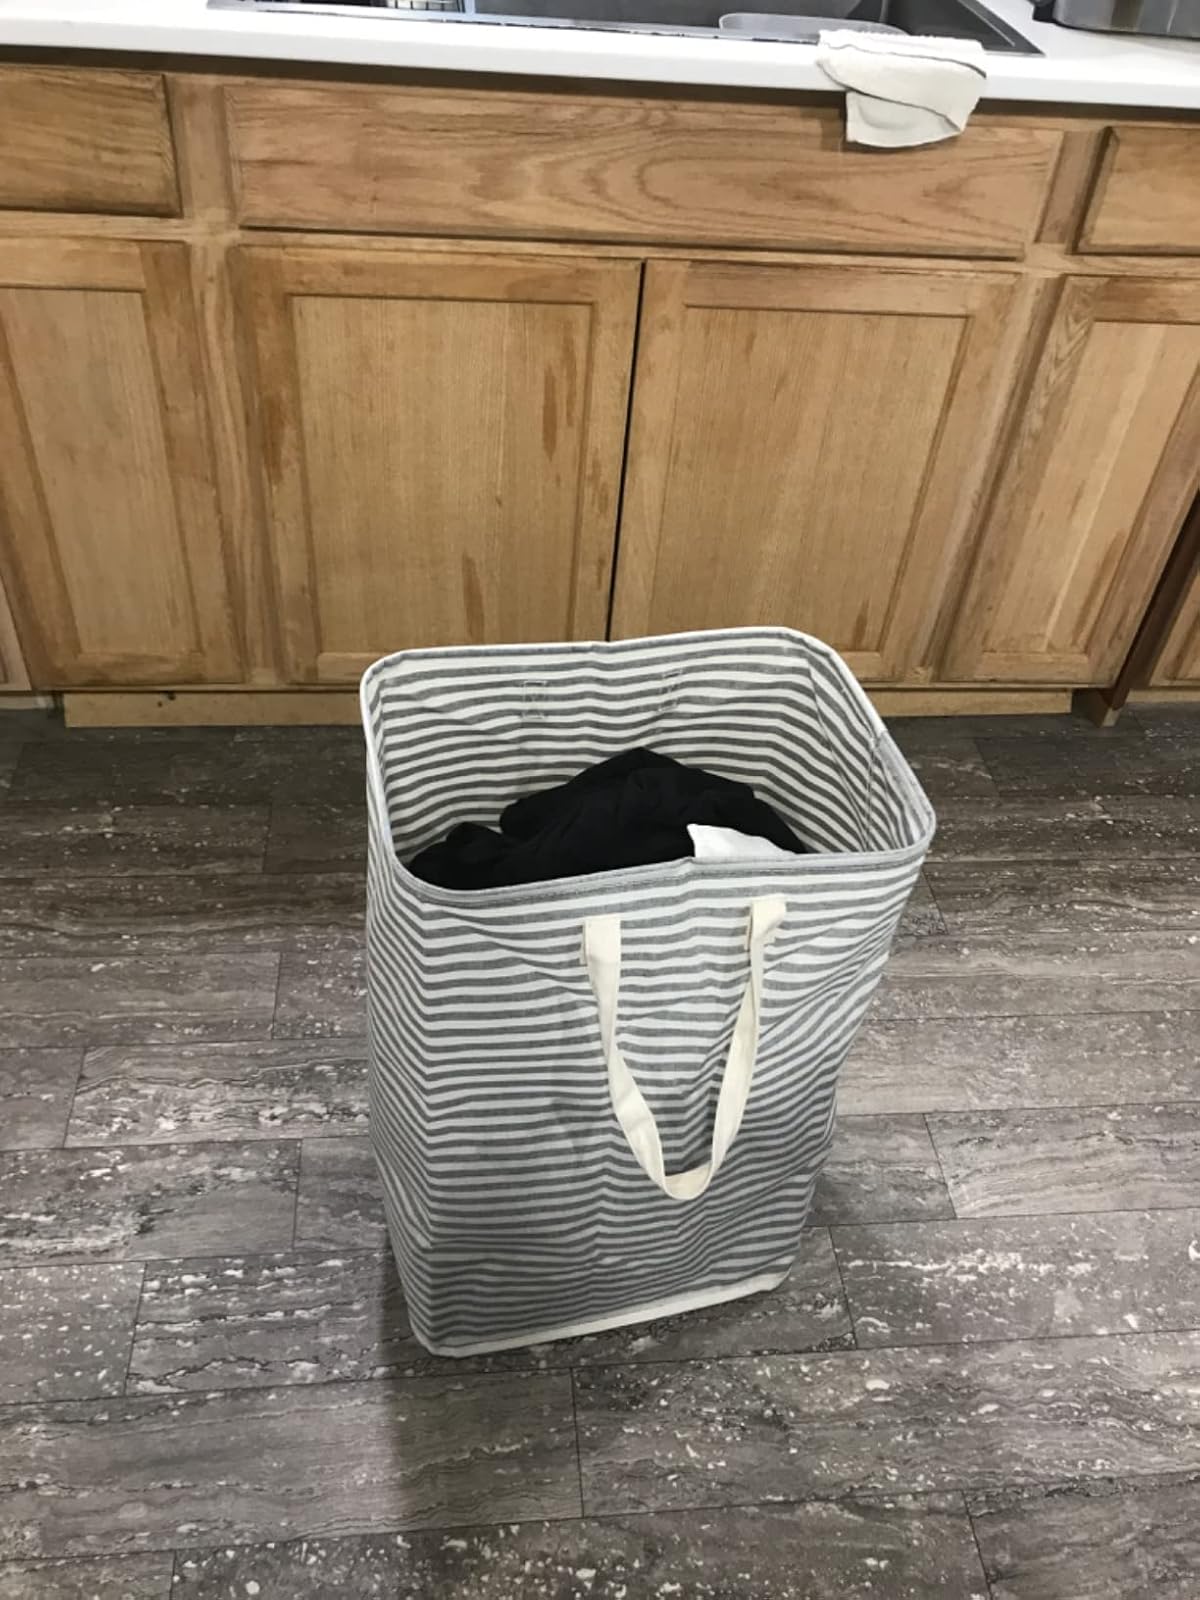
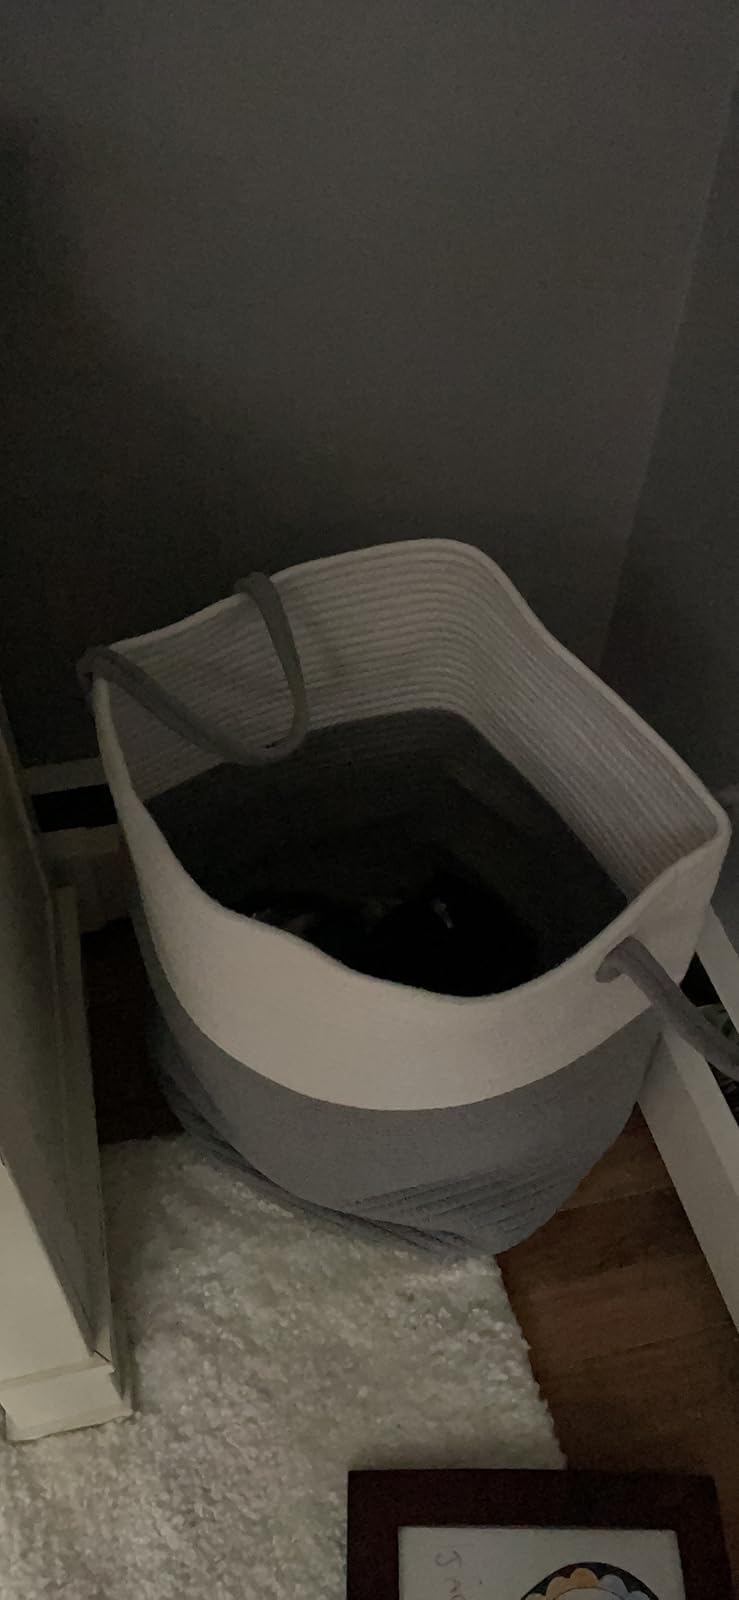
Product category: items_hamper
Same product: no